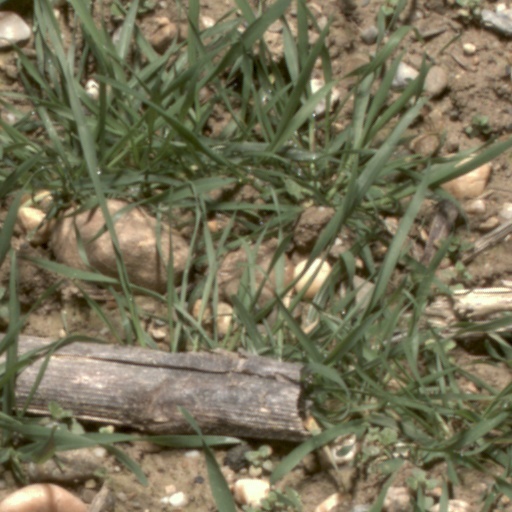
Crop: wheat